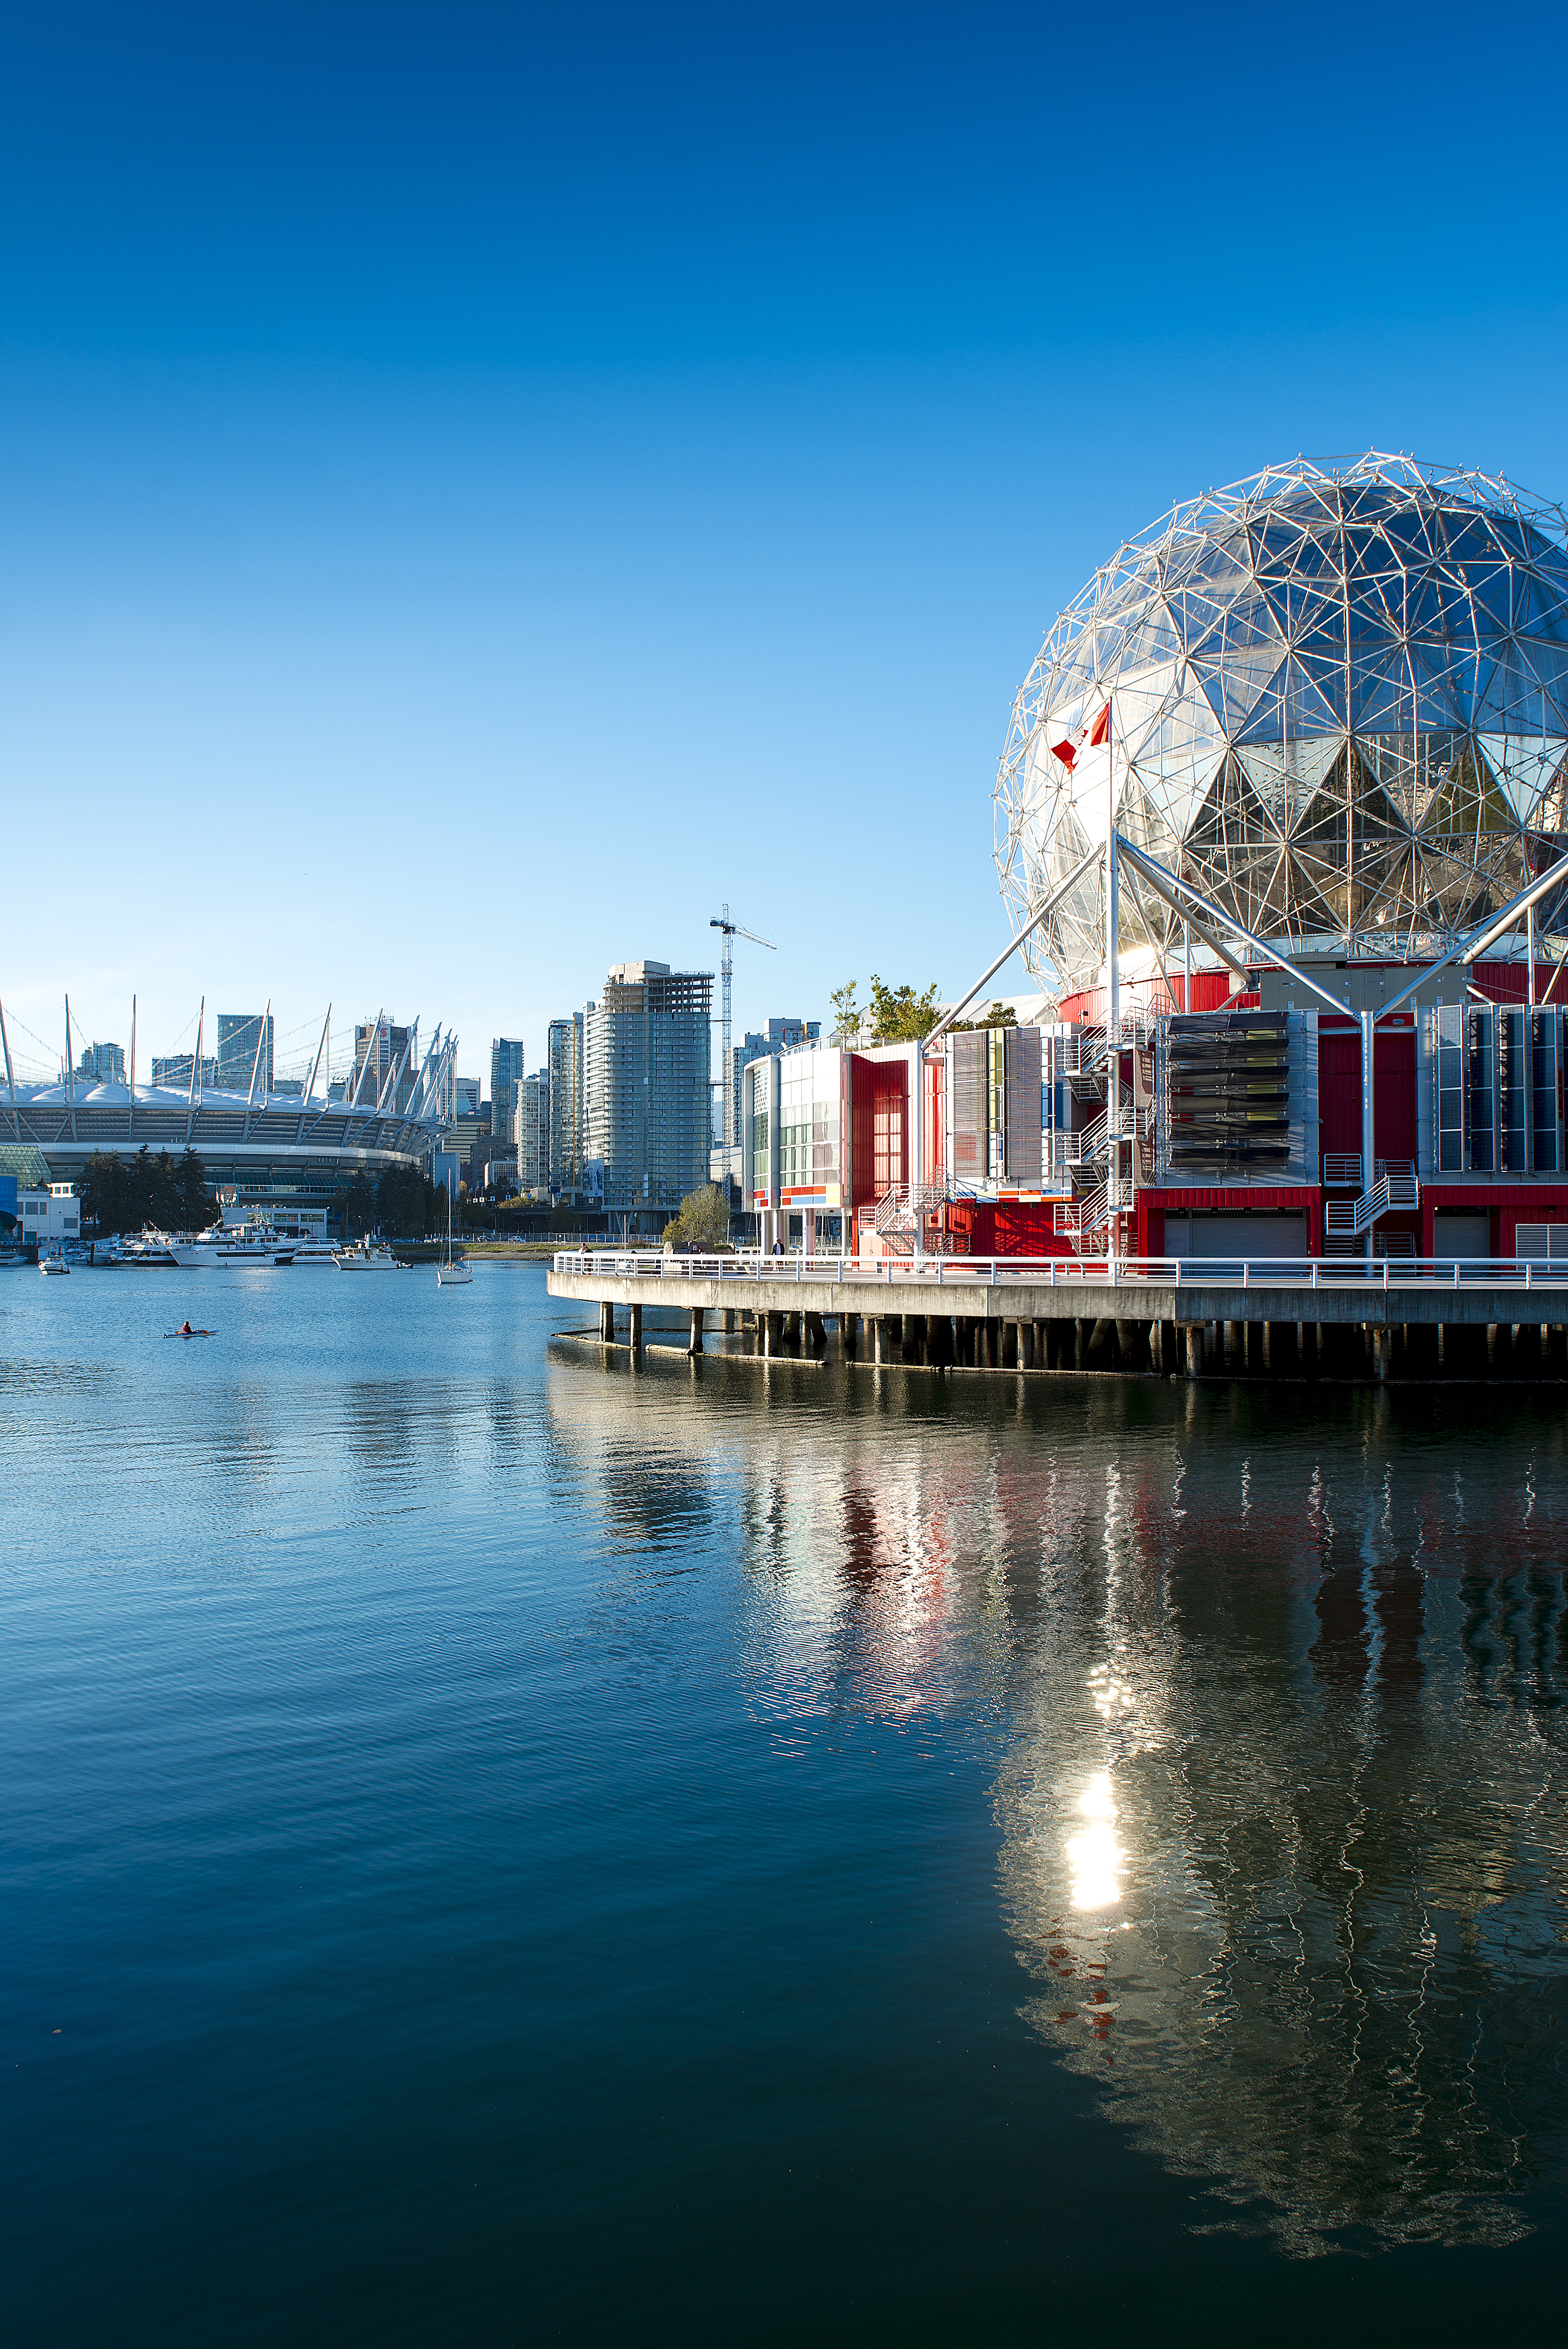
sea, coast, water, ocean, dock, night, city, pier, cityscape, dusk, evening, reflection, vehicle, vancouver, bay, landmark, harbor, marina, port, places of interest, canada, metropolis, british colombia, britsh columbia